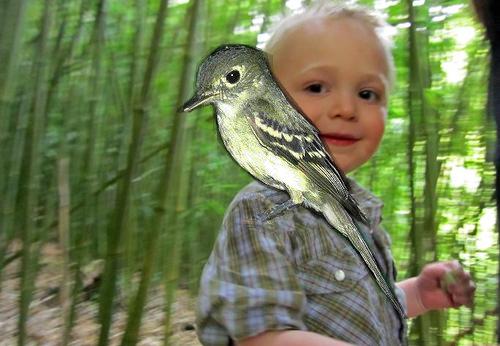
Bird species: Acadian_Flycatcher
Bird type: landbird
Background: land